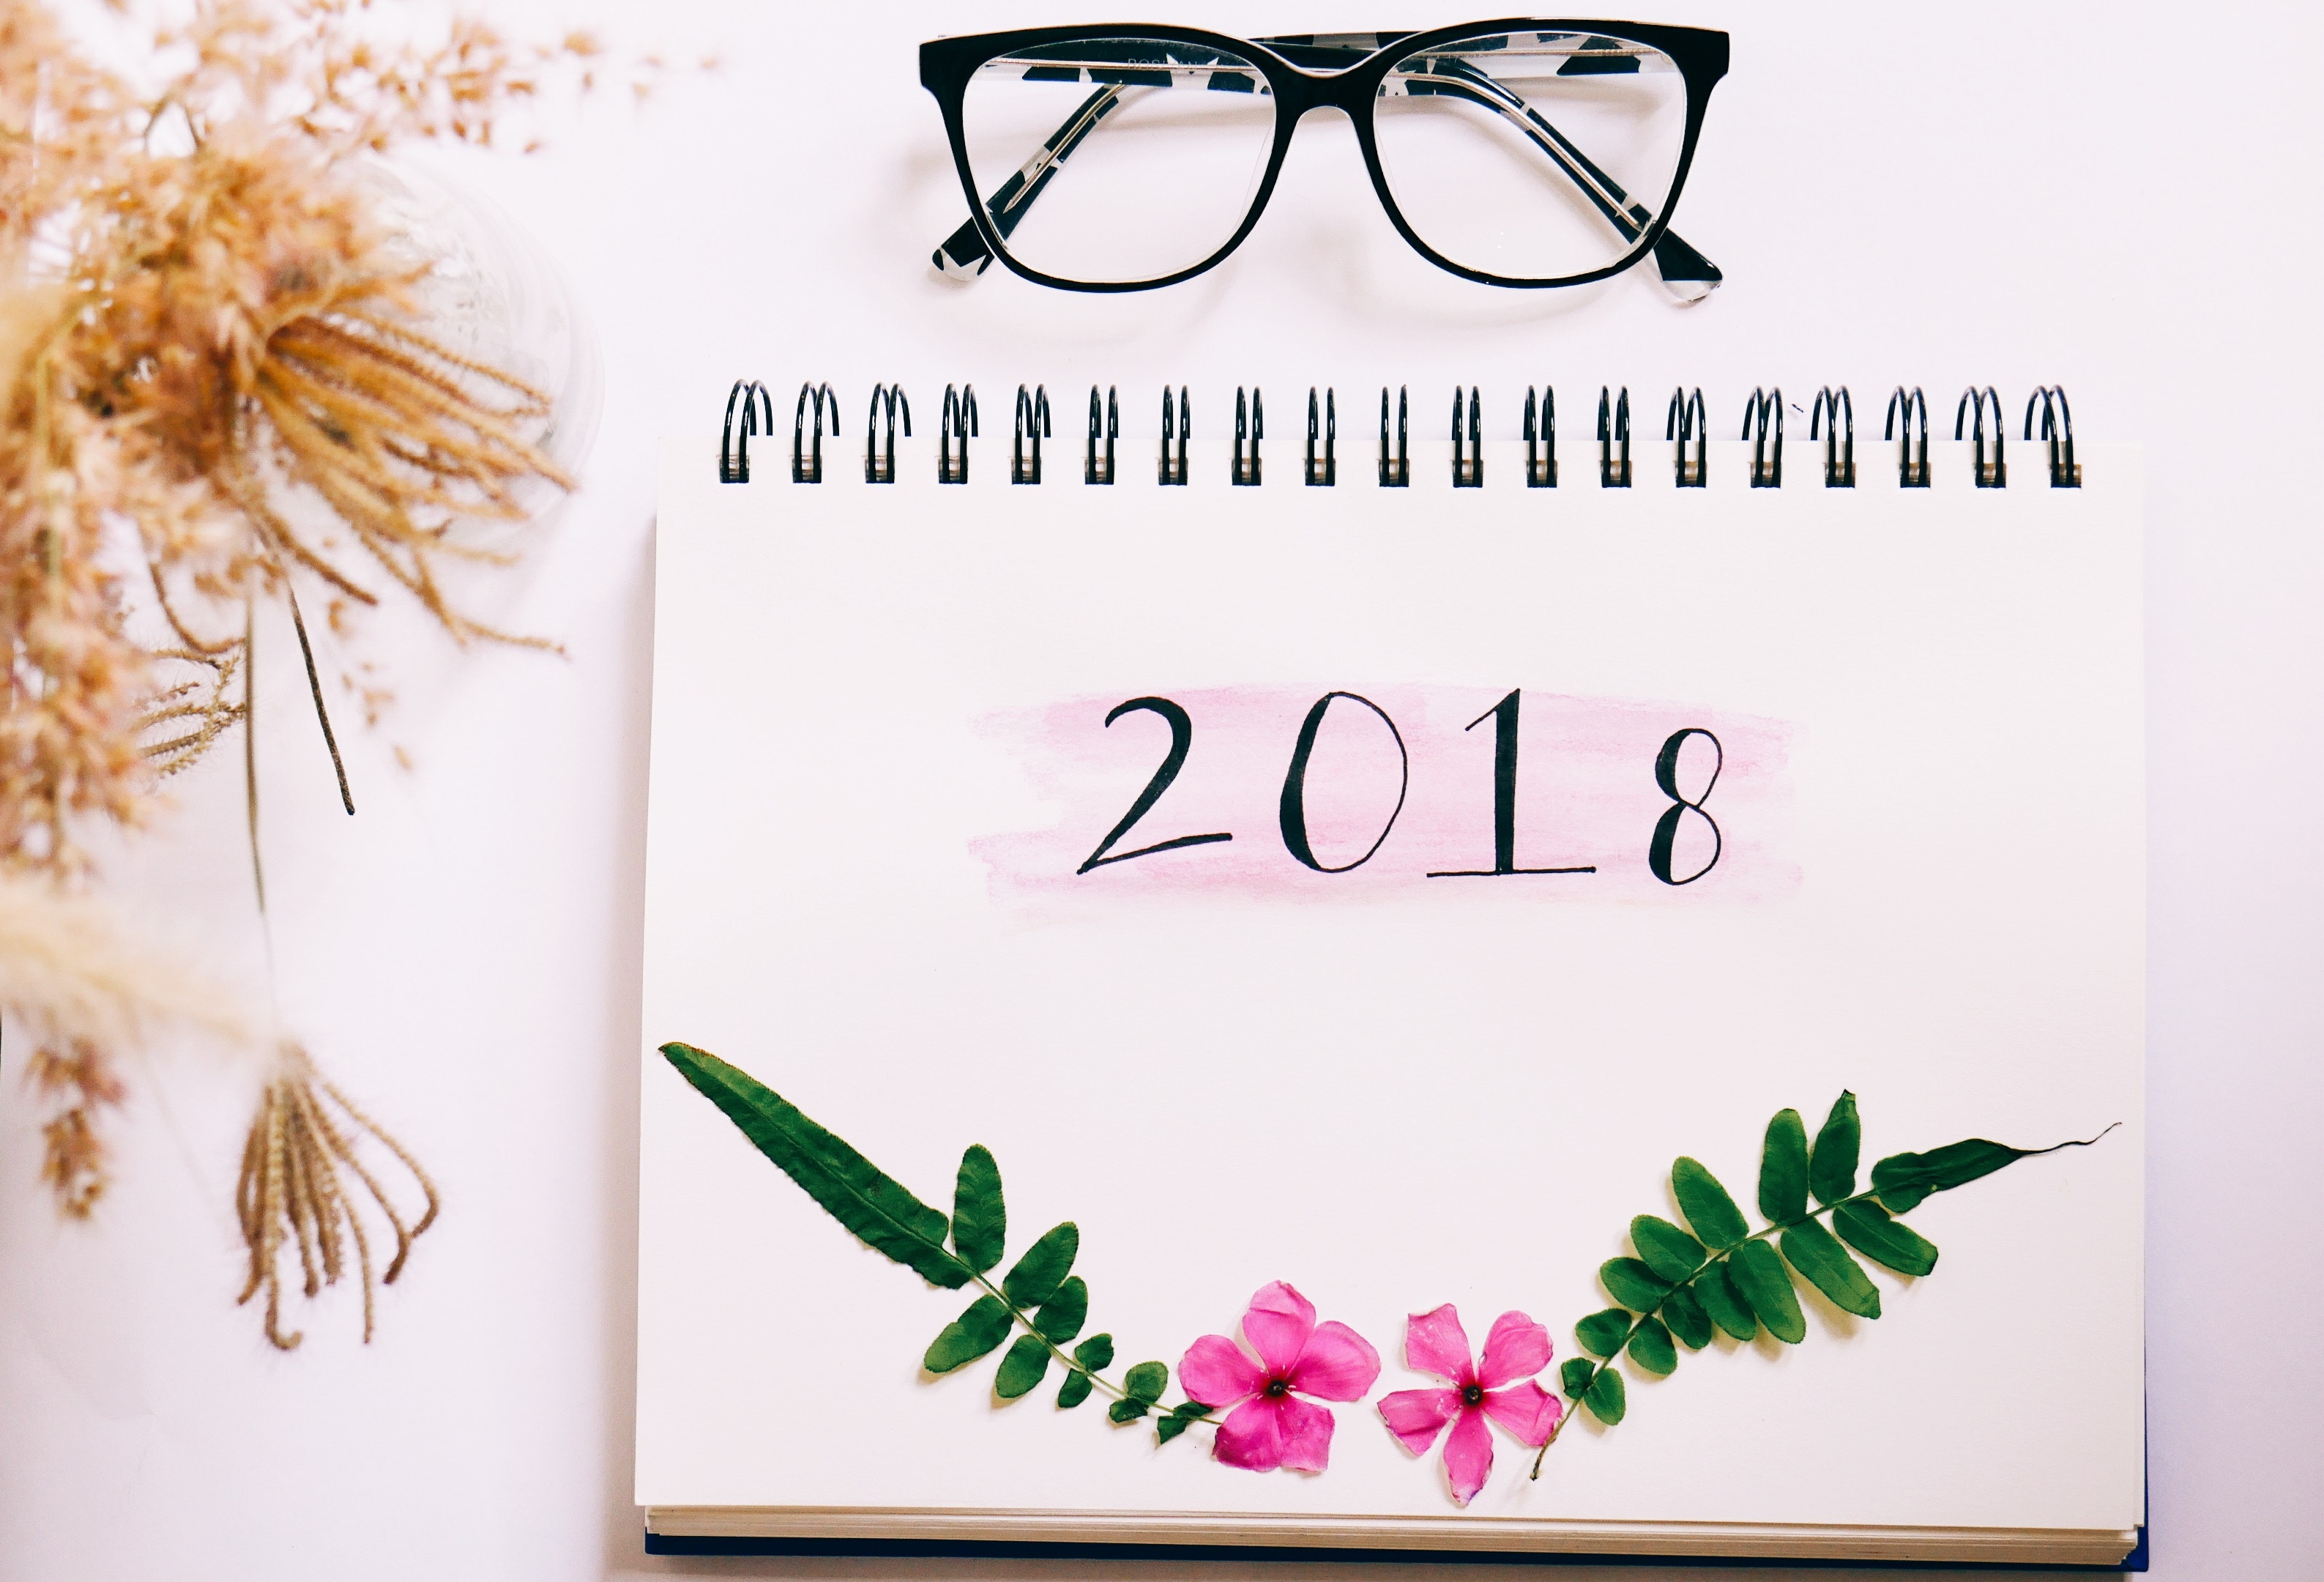
eyewear, text, glasses, font, pink, plant, calligraphy, floral design, fashion accessory, vision care, paper product, wildflower, flower